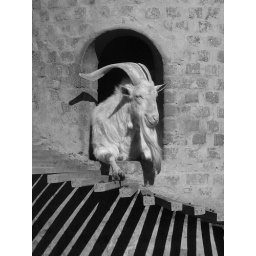
I love the goat tower at Fairview wine and cheese farm in Paarl.